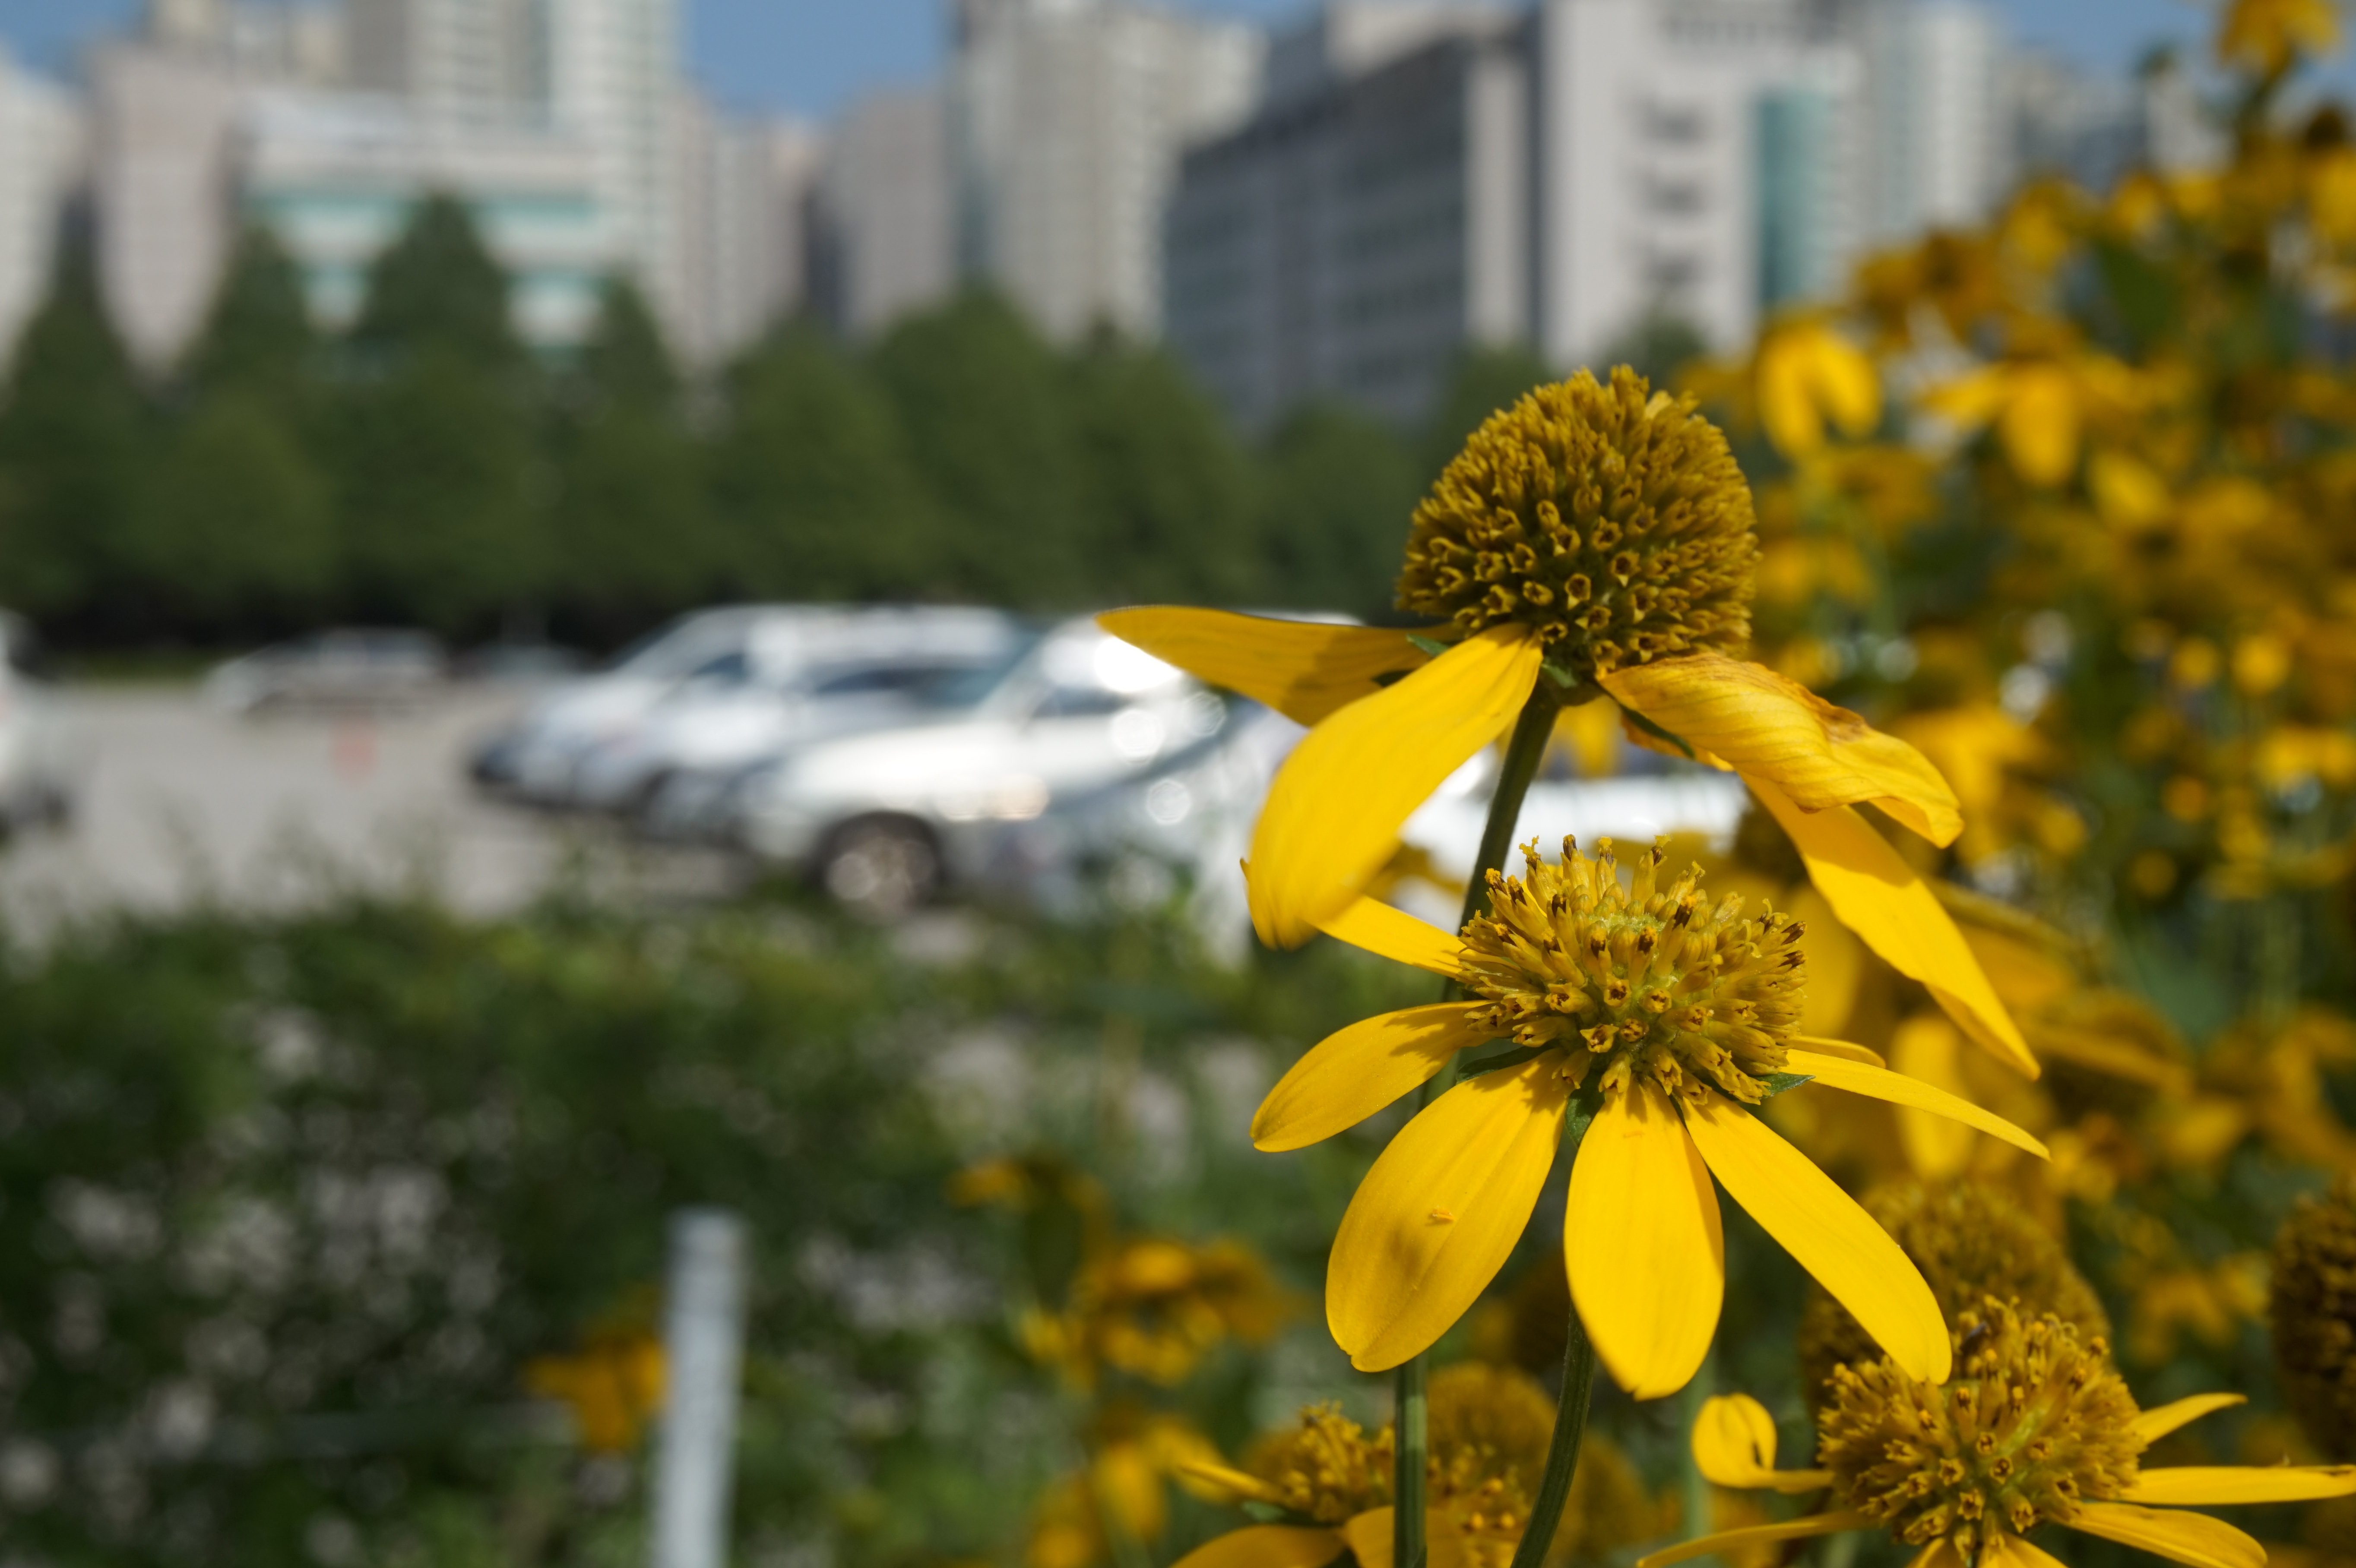
nature, blossom, plant, field, meadow, sunlight, flower, autumn, botany, yellow, flora, yellow flower, wildflower, flowering plant, daisy family, affix, land plant